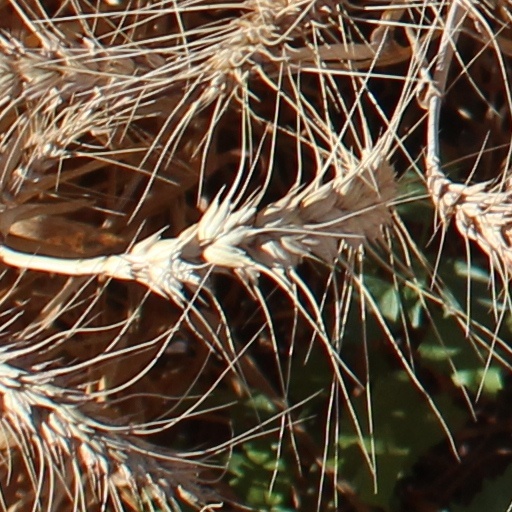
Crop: wheat